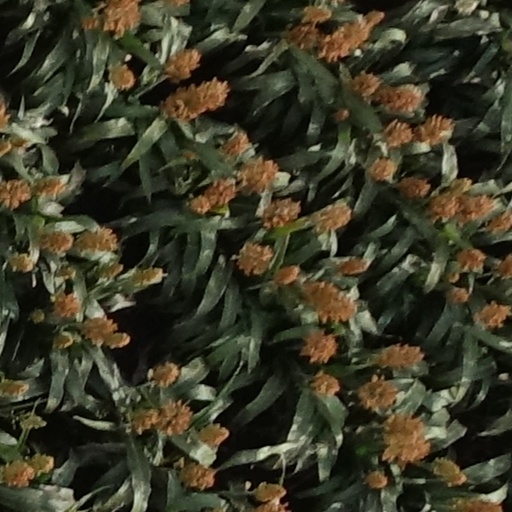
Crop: sorghum